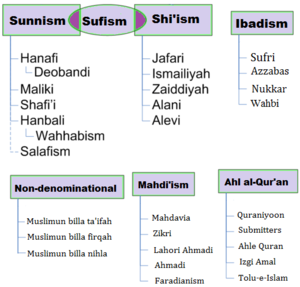
Le mot madhhab ou mazhab fait référence notamment dans le sunnisme et dans le chiisme à une des voies suivies dans l'interprétation des sources traditionnelles. Ce terme se rapporte au fiqh, la jurisprudence musulmane.